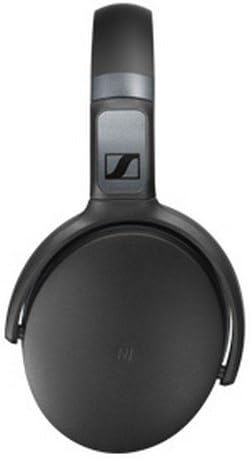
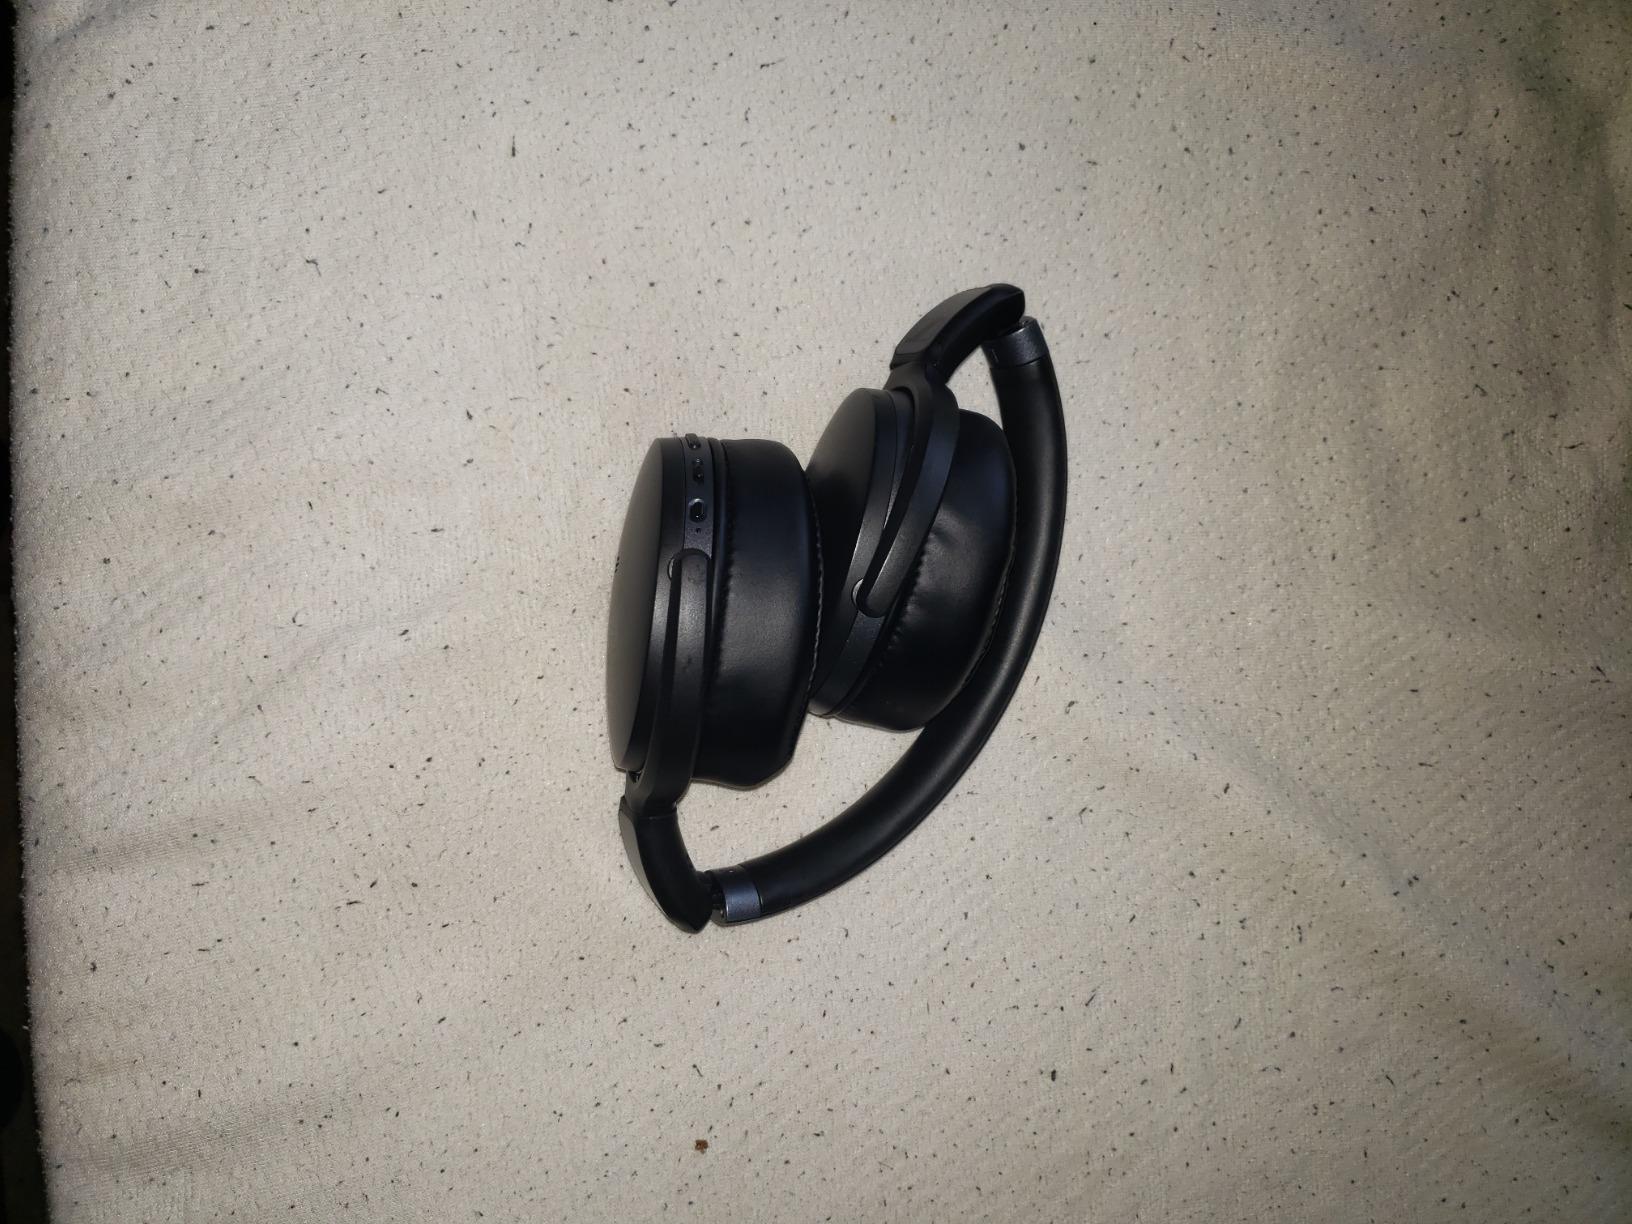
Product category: headphones
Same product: yes